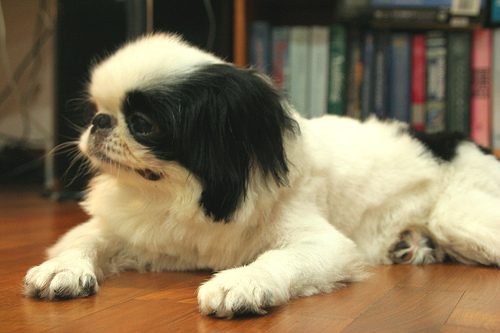
Breed: japanese chin